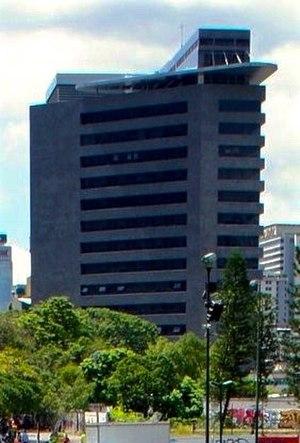
Le Servicio Bolivariano de Inteligencia Nacional est le service de renseignements venezuelien. Il est créé par le président Hugo Chávez le 2 juin 2010. Son rôle est d’identifier les menaces potentielles qui peuvent affecter le pays et de protéger sa souveraineté.